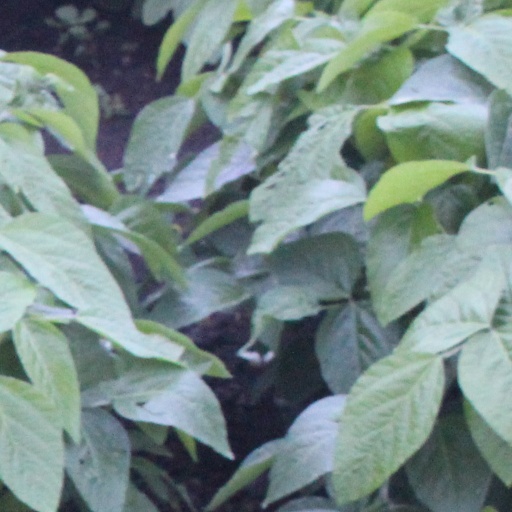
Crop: soybean